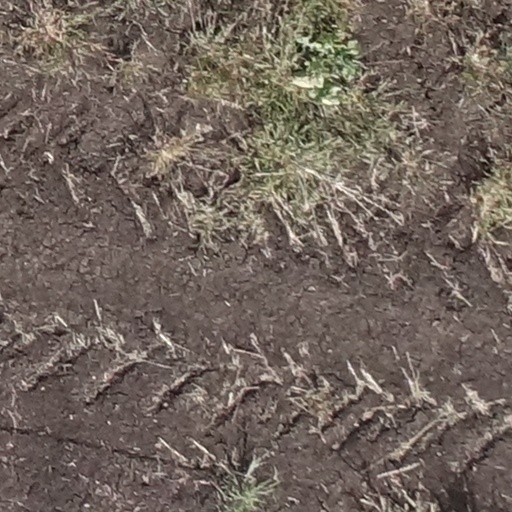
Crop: sorghum